Pina Renzi

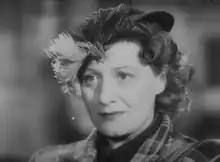
Renzi in 1941

Pina Renzi (16 December 1901 – 13 July 1984) was an Italian film actress. She appeared in more than 50 films between 1933 and 1959. She also directed one film, "Cercasi bionda bella presenza", in 1942. She was born in Morciano di Romagna, Italy and died in Riccione, Italy.